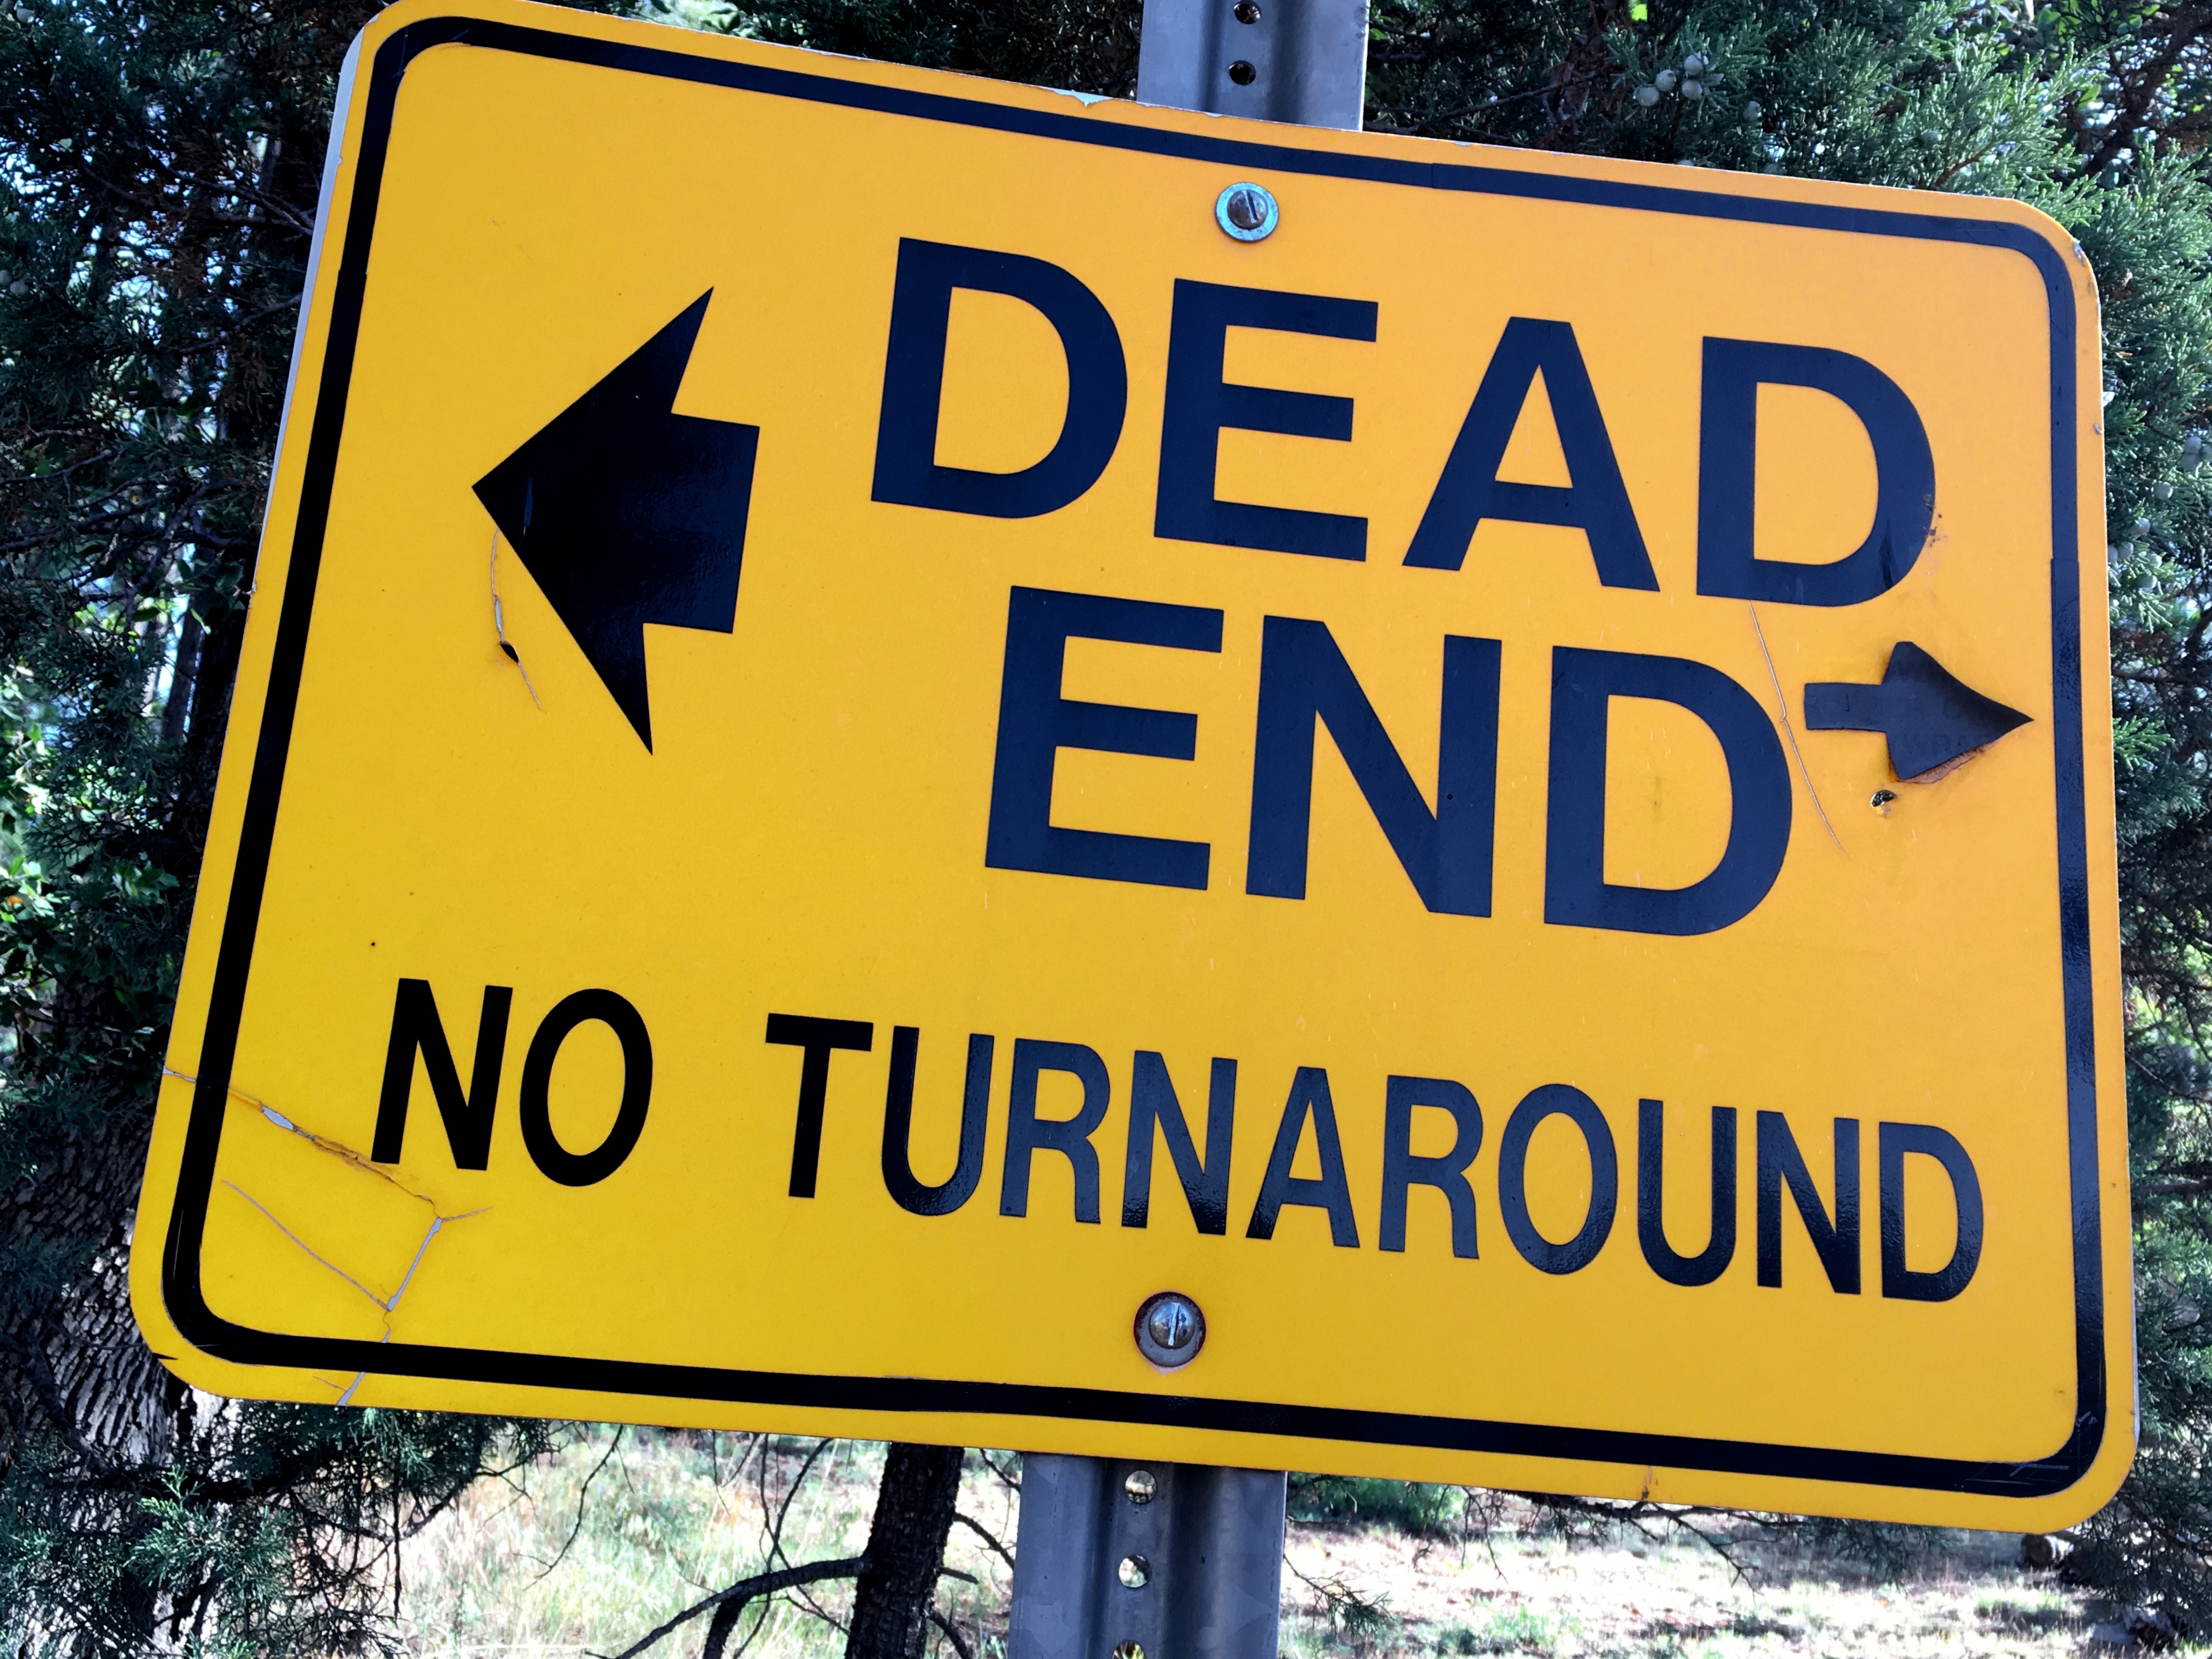
sign, street sign, signage, lane, deadend, traffic sign, vehicle registration plate